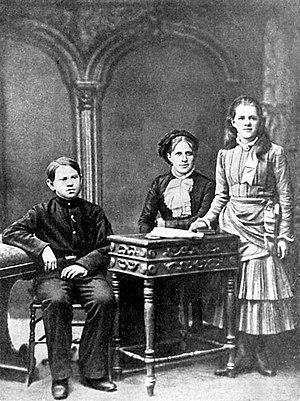
Skotoprigonievsk est une ville imaginaire, lieu de l'action du roman de Fiodor Dostoïevski dans son roman Les Frères Karamazov.